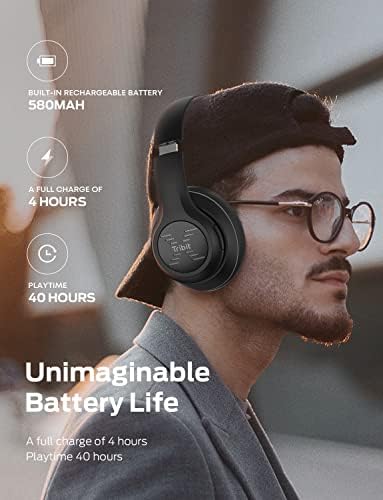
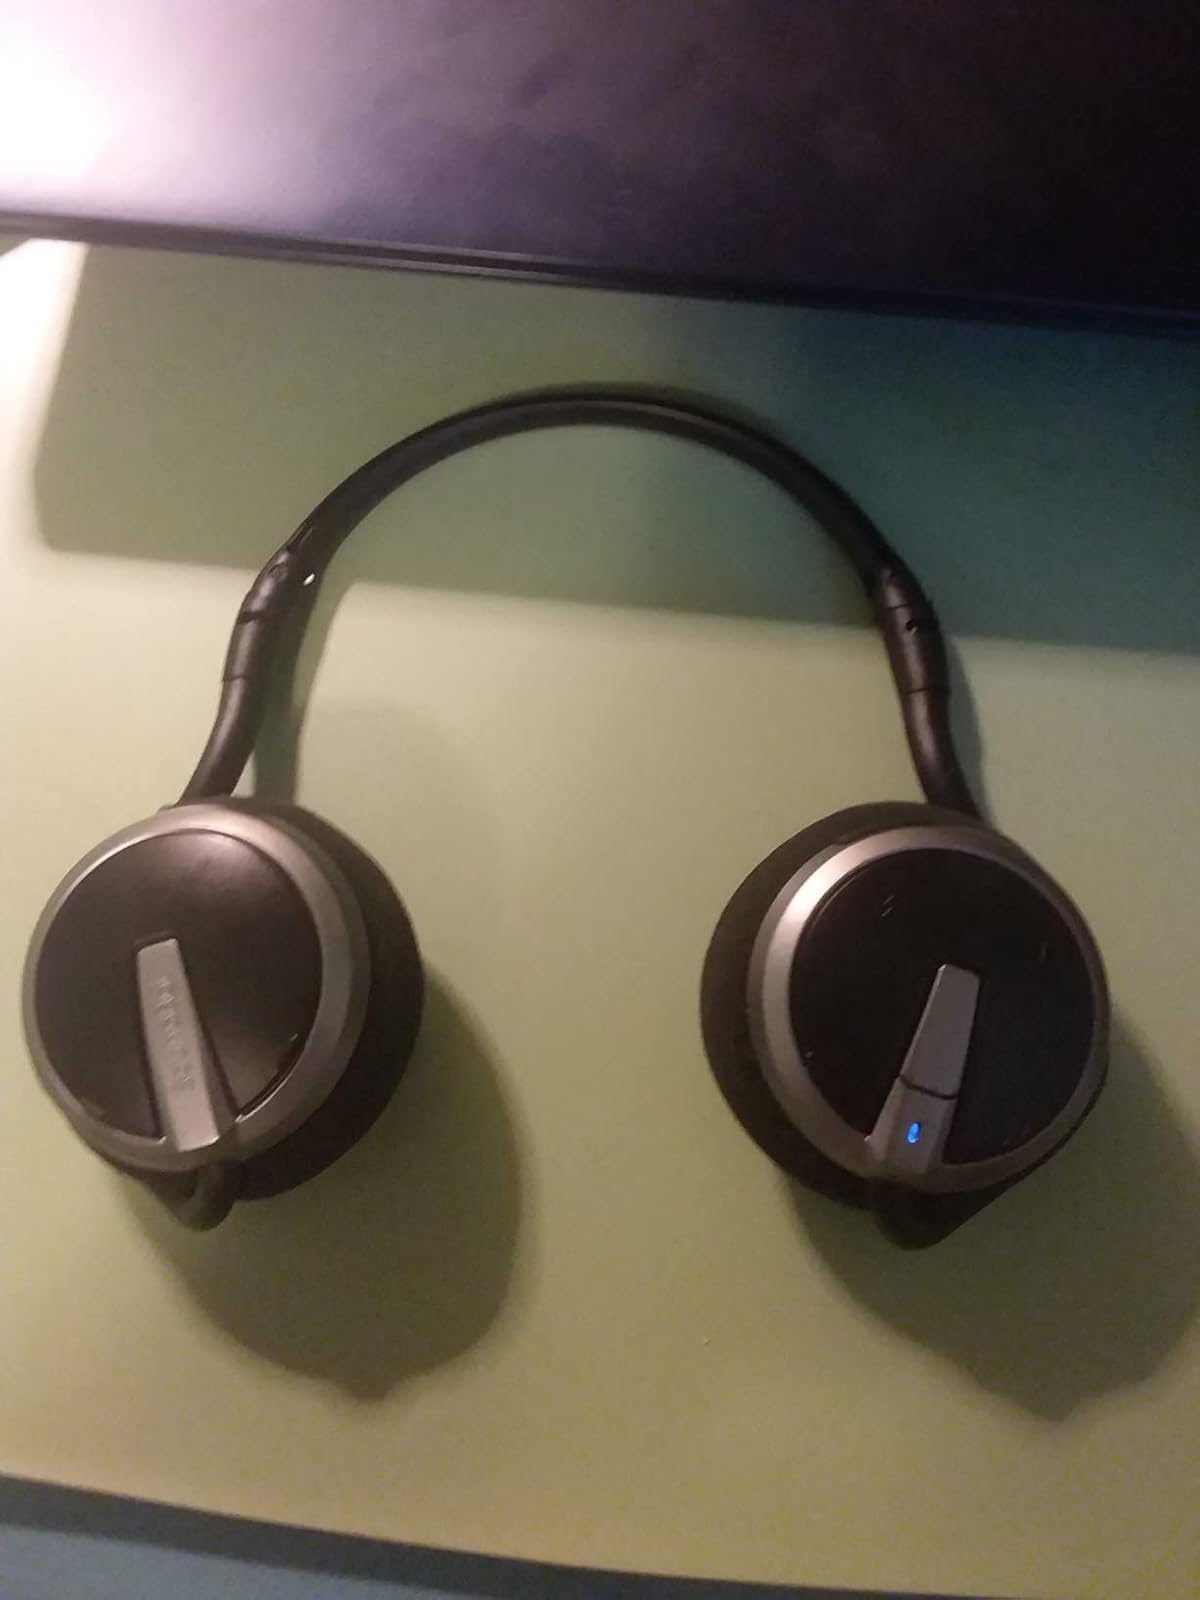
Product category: headphones
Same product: no